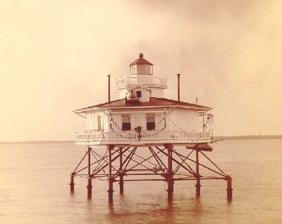
Building: White Shoal Light, Virginia
Country: United States of America
Year built: 1855
Lighthouse in Virginia, United States For the light in Lake Michigan, see White Shoal Light, Michigan . Lighthouse White Shoal Light 1885 photograph of White Shoal Light (USCG) Location James River , northwest of Newport News, Virginia Coordinates 37°01′18″N 76°31′39″W / 37.0218°N 76.5275°W / 37.0218; -76.5275 Tower Foundation screw-pile Construction cast-iron / wood Shape hexagonal house Light First lit 1855 Deactivated 1935 Lens fifth-order Fresnel lens The White Shoal Light was a lighthouse located in the James River near Newport News, Virginia . It outlasted all other lighthouses in the James, finally succumbing to ice in the 1970s. History White Shoal sits in the center of the James just upstream of Newport News. A light was first lit here in 1855, replacing a daybeacon placed the previous year.  Two other lights, those at Deepwater Shoals and Point of Shoals , were erected at the same time. By 1869 the structure at White Shoal was leaning badly and was declared unsafe, being described by the Lighthouse Board as being "of the oldest and most inferior design ".  A new light was constructed in 1871 and given a fifth-order Fresnel lens . In spite of its exposed location, it managed to survive until 1934 without serious incident. In that year, it was sold to a private individual and a new unmanned tower was erected a short distance upstream. The structure gradually decayed but remained in place until the mid-1970s, when ice-flows pushed the house off its foundation. At the time of its demise, White Shoal Light was the last surviving lighthouse on the James River, and one of only two privately owned lighthouses along the Chesapeake Bay . The foundation of the lighthouse still survives but is not lit. References ^ a b DeGast, p. 23 "Historic Light Station Information and Photography: Virginia" (PDF) . United States Coast Guard Historian's Office. White Shoal Light , from the Chesapeake Chapter of the United States Lighthouse Society de Gast, Robert (1973). The Lighthouses of the Chesapeake . Johns Hopkins University Press. pp. 22 –25. External links Rowlett, Russ. "Lighthouses of the United States: Virginia" . The Lighthouse Directory . University of North Carolina at Chapel Hill . v t e Lighthouses of Virginia Main: List of lighthouses in the United States Assateague Light Back River Light Bells Rock Light Bowlers Rock Light Cape Charles Light Cape Henry Light Cherrystone Bar Light Chesapeake Light Craney Island Light Deepwater Shoals Light Dutch Gap Canal Lights Great Wicomico River Light Hog Island Light Jones Point Light Jordan Point Light Killock Shoal Light Lambert Point Light Nansemond River Light New Point Comfort Light Newport News Middle Ground Light Old Plantation Flats Light Old Point Comfort Light Pages Rock Light Point of Shoals Light Pungoteague Creek Light Smith Point Light Stingray Point Light Tangier Sound Light Thimble Shoal Light Tue Marshes Light Watts Island Light White Shoal Light Windmill Point Light Wolf Trap Light York Spit Light Authority control databases : Geographic ARLHS